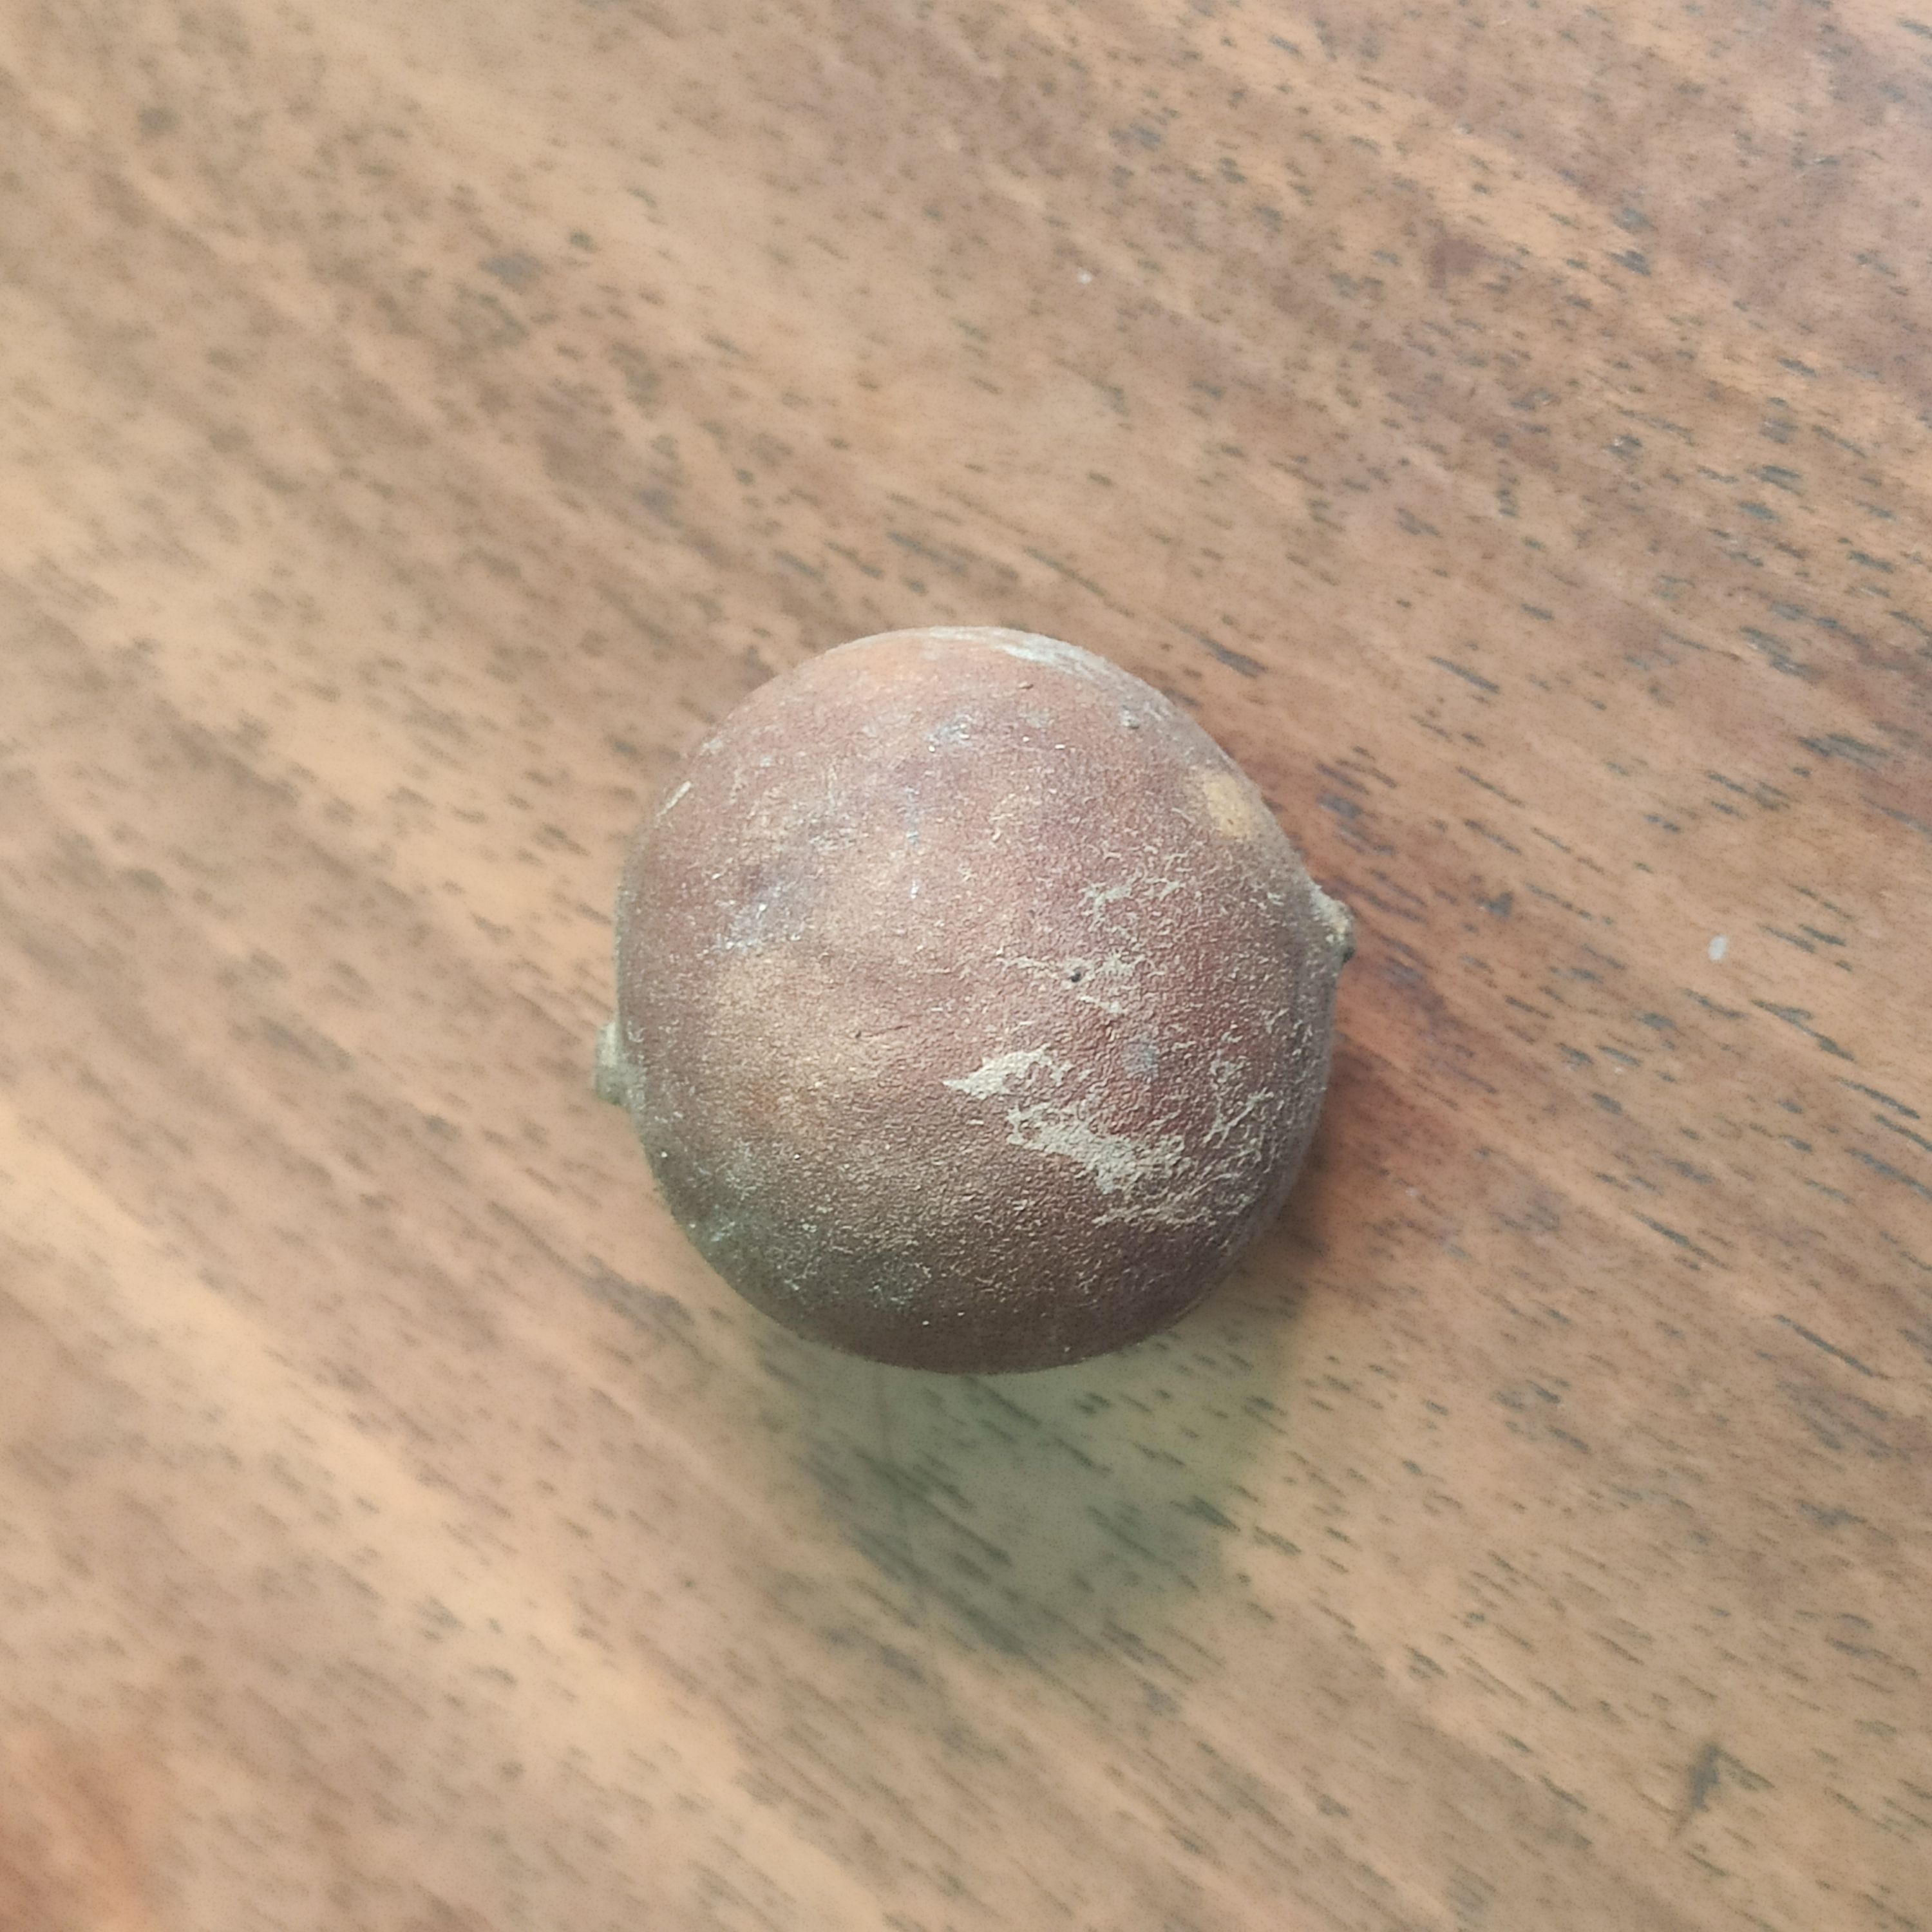
Fruit: burmese-grape
Grade: 3rd-grade